Polomolok

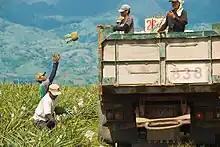
Pineapple harvesting near Dole Station 3 at barangay Palkan

Polomolok features a tropical rainforest climate (Af), according to the Köppen-Geiger climate classification, with significant rainfall year-round and constantly hot temperatures. Since this tropical rainforest climate is more subject to the Intertropical Convergence Zone than the trade winds and experiences very few cyclones, it is subequatorial. The city experiences considerable rainfall during the year, even during the driest month. The average annual temperature is 25.7 °C in Polomolok. In a year, the average rainfall is 1410 mm. March is the driest month, and June is the wettest month in the city.